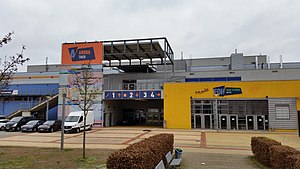
VM i håndbold 2017 (kvinder) / Spillesteder
Verdensmesterskabet i håndbold for kvinder 2017 var det 23. VM i håndbold for kvinder arrangeret af IHF. Slutrunden afvikledes i Tyskland, som dermed var VM-værtsland for tredje gang. Turneringen blev vundet af Frankrig.